Docent (miniseries)

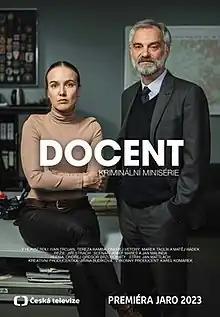

Docent is a Czech crime television series. Doc. Otto Stehlík tracks down a cold-blooded serial killer as an investigator with unconventional but all the more functional strategy. Stehlík and his professional partner Monika Fousová represent a rather incongruous couple. Jan Malinda and Josef Mareš have written the script. Jiří Strach took over the direction. The first episode premiered on 5 February 2023 on ČT1. and was presented on 12 January in Prague's bio přítomnost. Director Strach revealed there that season 2 is in development and could start filming in the fall of the same year. Shooting of season 2 started in October 2023. Czech television started considering third season at the time.